Intergenerational equity

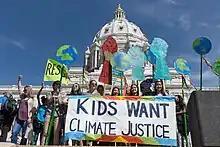
Global warming is an example of intergenerational inequity, see climate justice.

Intergenerational equity is often referred to in environmental contexts, as younger age cohorts will disproportionately experience the negative consequences of environmental damage. For instance, it is estimated that children born in 2020 (e.g. "Generation Alpha") will experience up to seven times as many extreme weather events over their lifetimes, particularly heat waves, as people born in 1960, under current climate policy pledges. Moreover, on average, played "a leading role in driving up GHG emissions in the past decade and are on the way to becoming the largest contributor" due to factors such as demographic transition, , and higher use of carbon-intensive products like energy for heating and private transport.